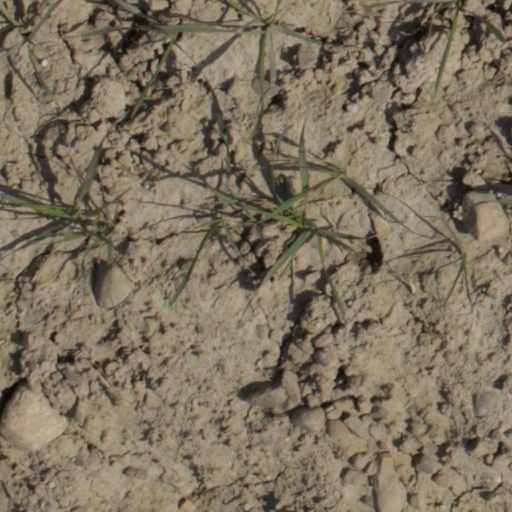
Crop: wheat